Transport in Luton

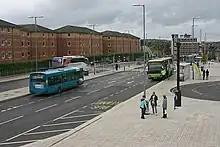
Buses and coaches at Luton Station Interchange

Luton is a town in the United Kingdom less than north of the centre of London, and has good transport links via the motorway network and the National Rail system. Luton is also home to Luton Airport, one of the major feeder airports for London and the southeast. The town is also served by buses run by Arriva Herts & Essex and other operators and has a guided busway. As a Unitary Authority, Luton Borough Council is responsible for local highways and public transport in the borough.